Lakland

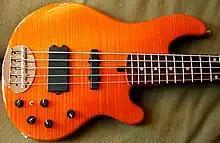
Lakland 55-94

Originally manufactured in South Korea, Skyline Series basses are currently built in Indonesia and Korea. The first two digits of the serial number on a Skyline Series-bass indicates the year it was built. Skyline Series basses are shipped to Lakland's U.S. facility for the installation of electronics and final inspection and set-up.